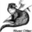
Label: otter